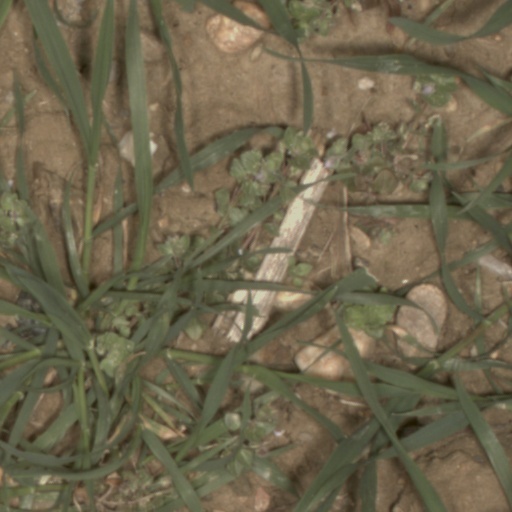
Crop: wheat